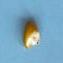
Maize quality: Bad